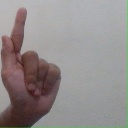
अक्षर: ळ